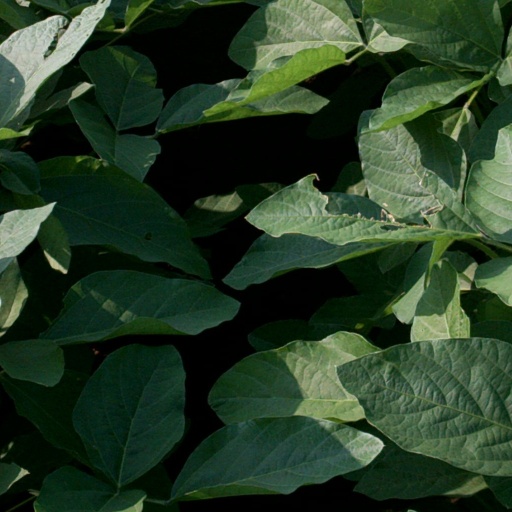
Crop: soybean